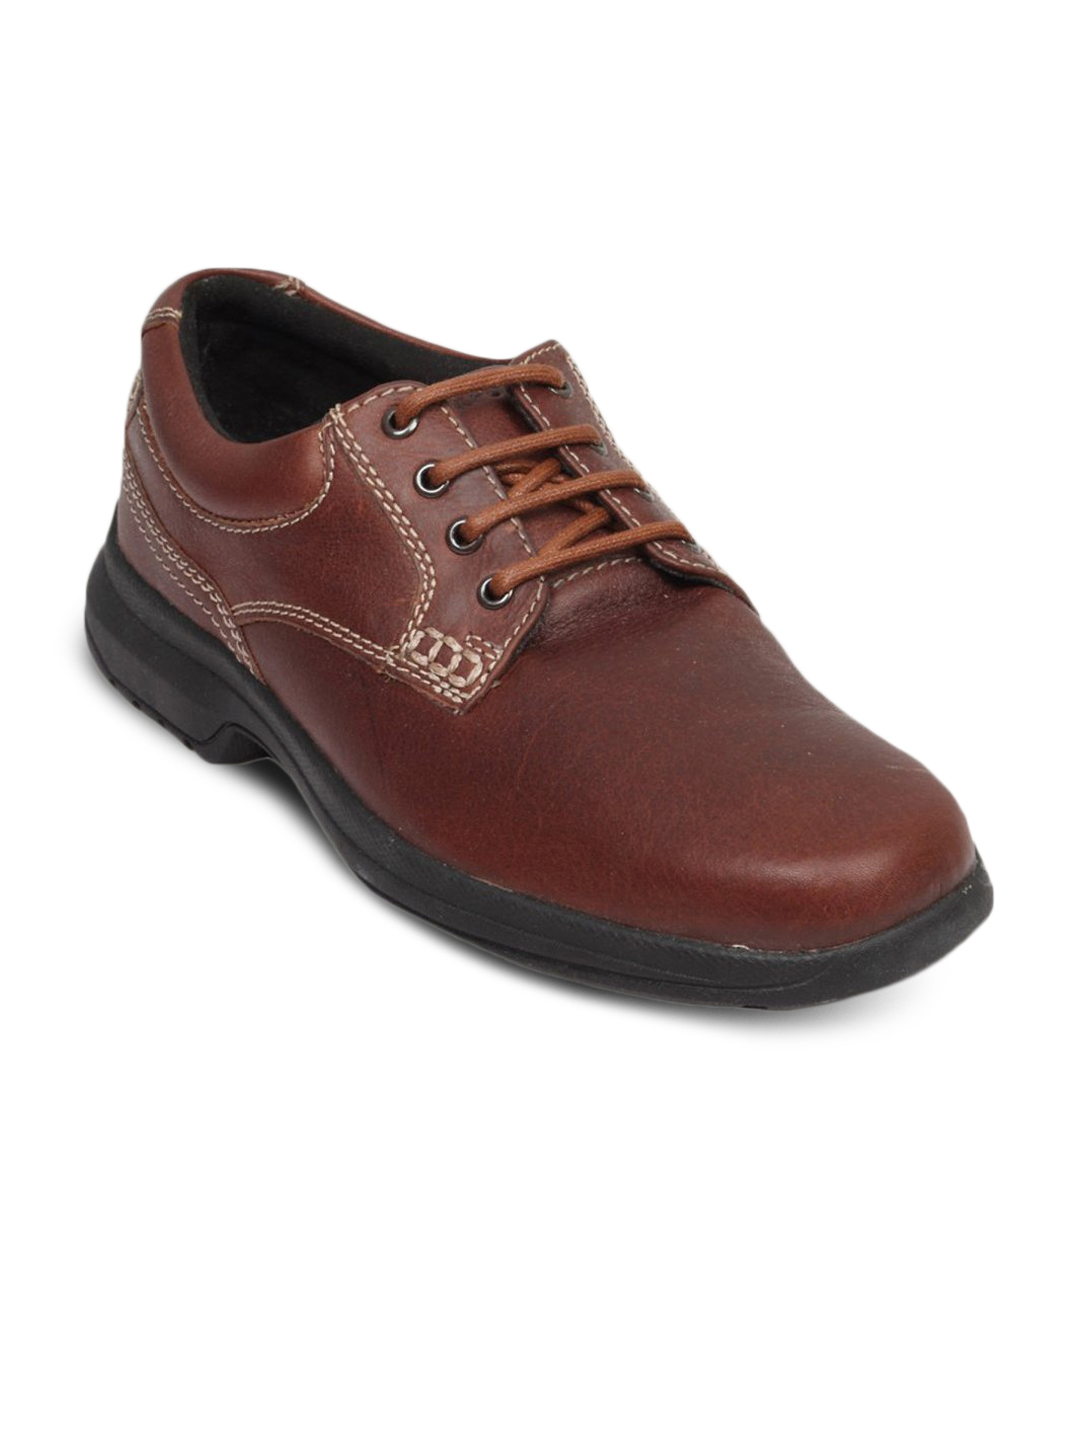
Rockport Men's Bindu India Medium Brown Shoe
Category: Footwear / Shoes / Formal Shoes
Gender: Men
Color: Brown
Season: Fall 2011
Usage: Formal